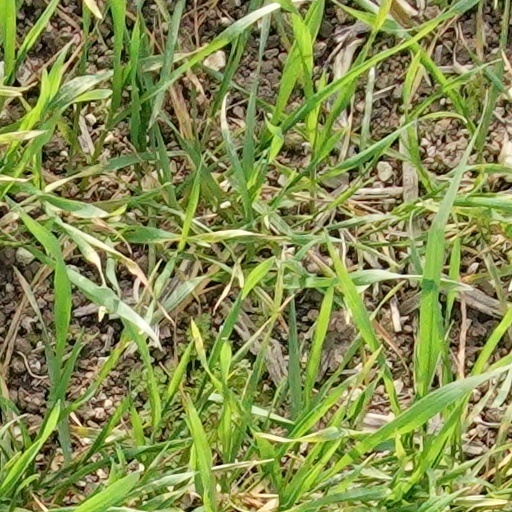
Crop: wheat